Answer in natural language. How many Chairs are visible in the scene? Choose between the following options: 3, 0, 2, 1 or 4
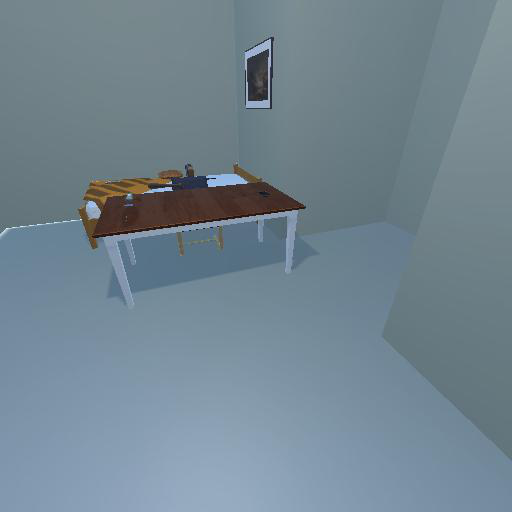
<answer>1</answer>